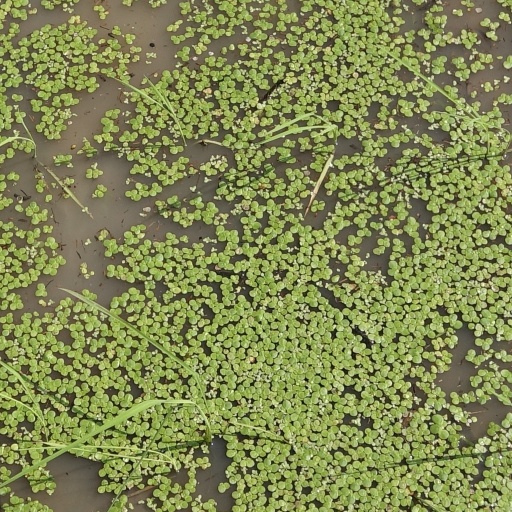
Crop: rice